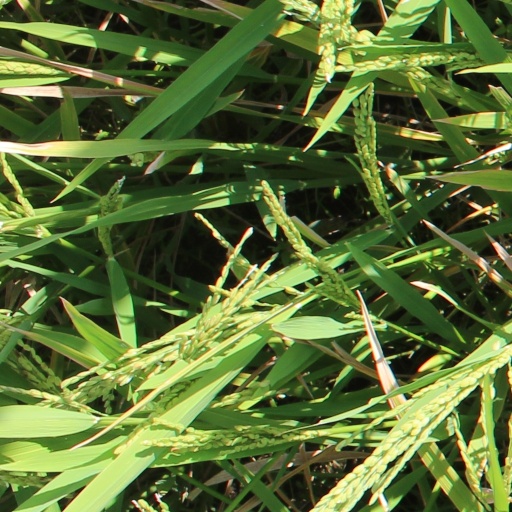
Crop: rice